George R. Stewart

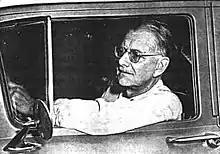
Stewart's books about U.S. highways were based on his cross-country drives of 1924, 1949 and 1950.

George Rippey Stewart Jr. (May 31, 1895 – August 22, 1980) was an American historian, toponymist, novelist, and a professor of English at the University of California, Berkeley. His 1959 book "Pickett's Charge", a detailed history of the final attack at the Battle of Gettysburg, was termed "essential for an understanding of the Battle of Gettysburg". His 1949 post-apocalyptic novel "Earth Abides" won the first International Fantasy Award in 1951.